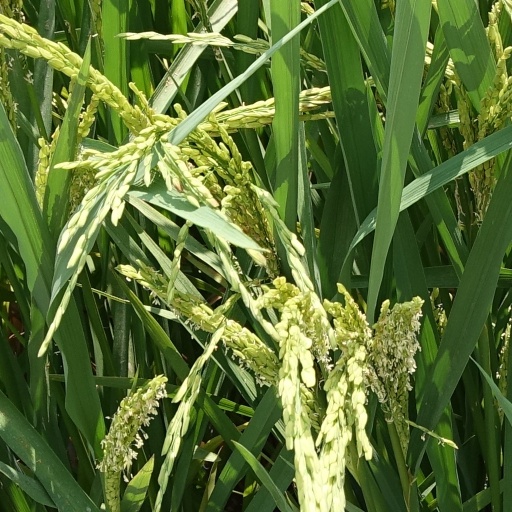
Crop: rice